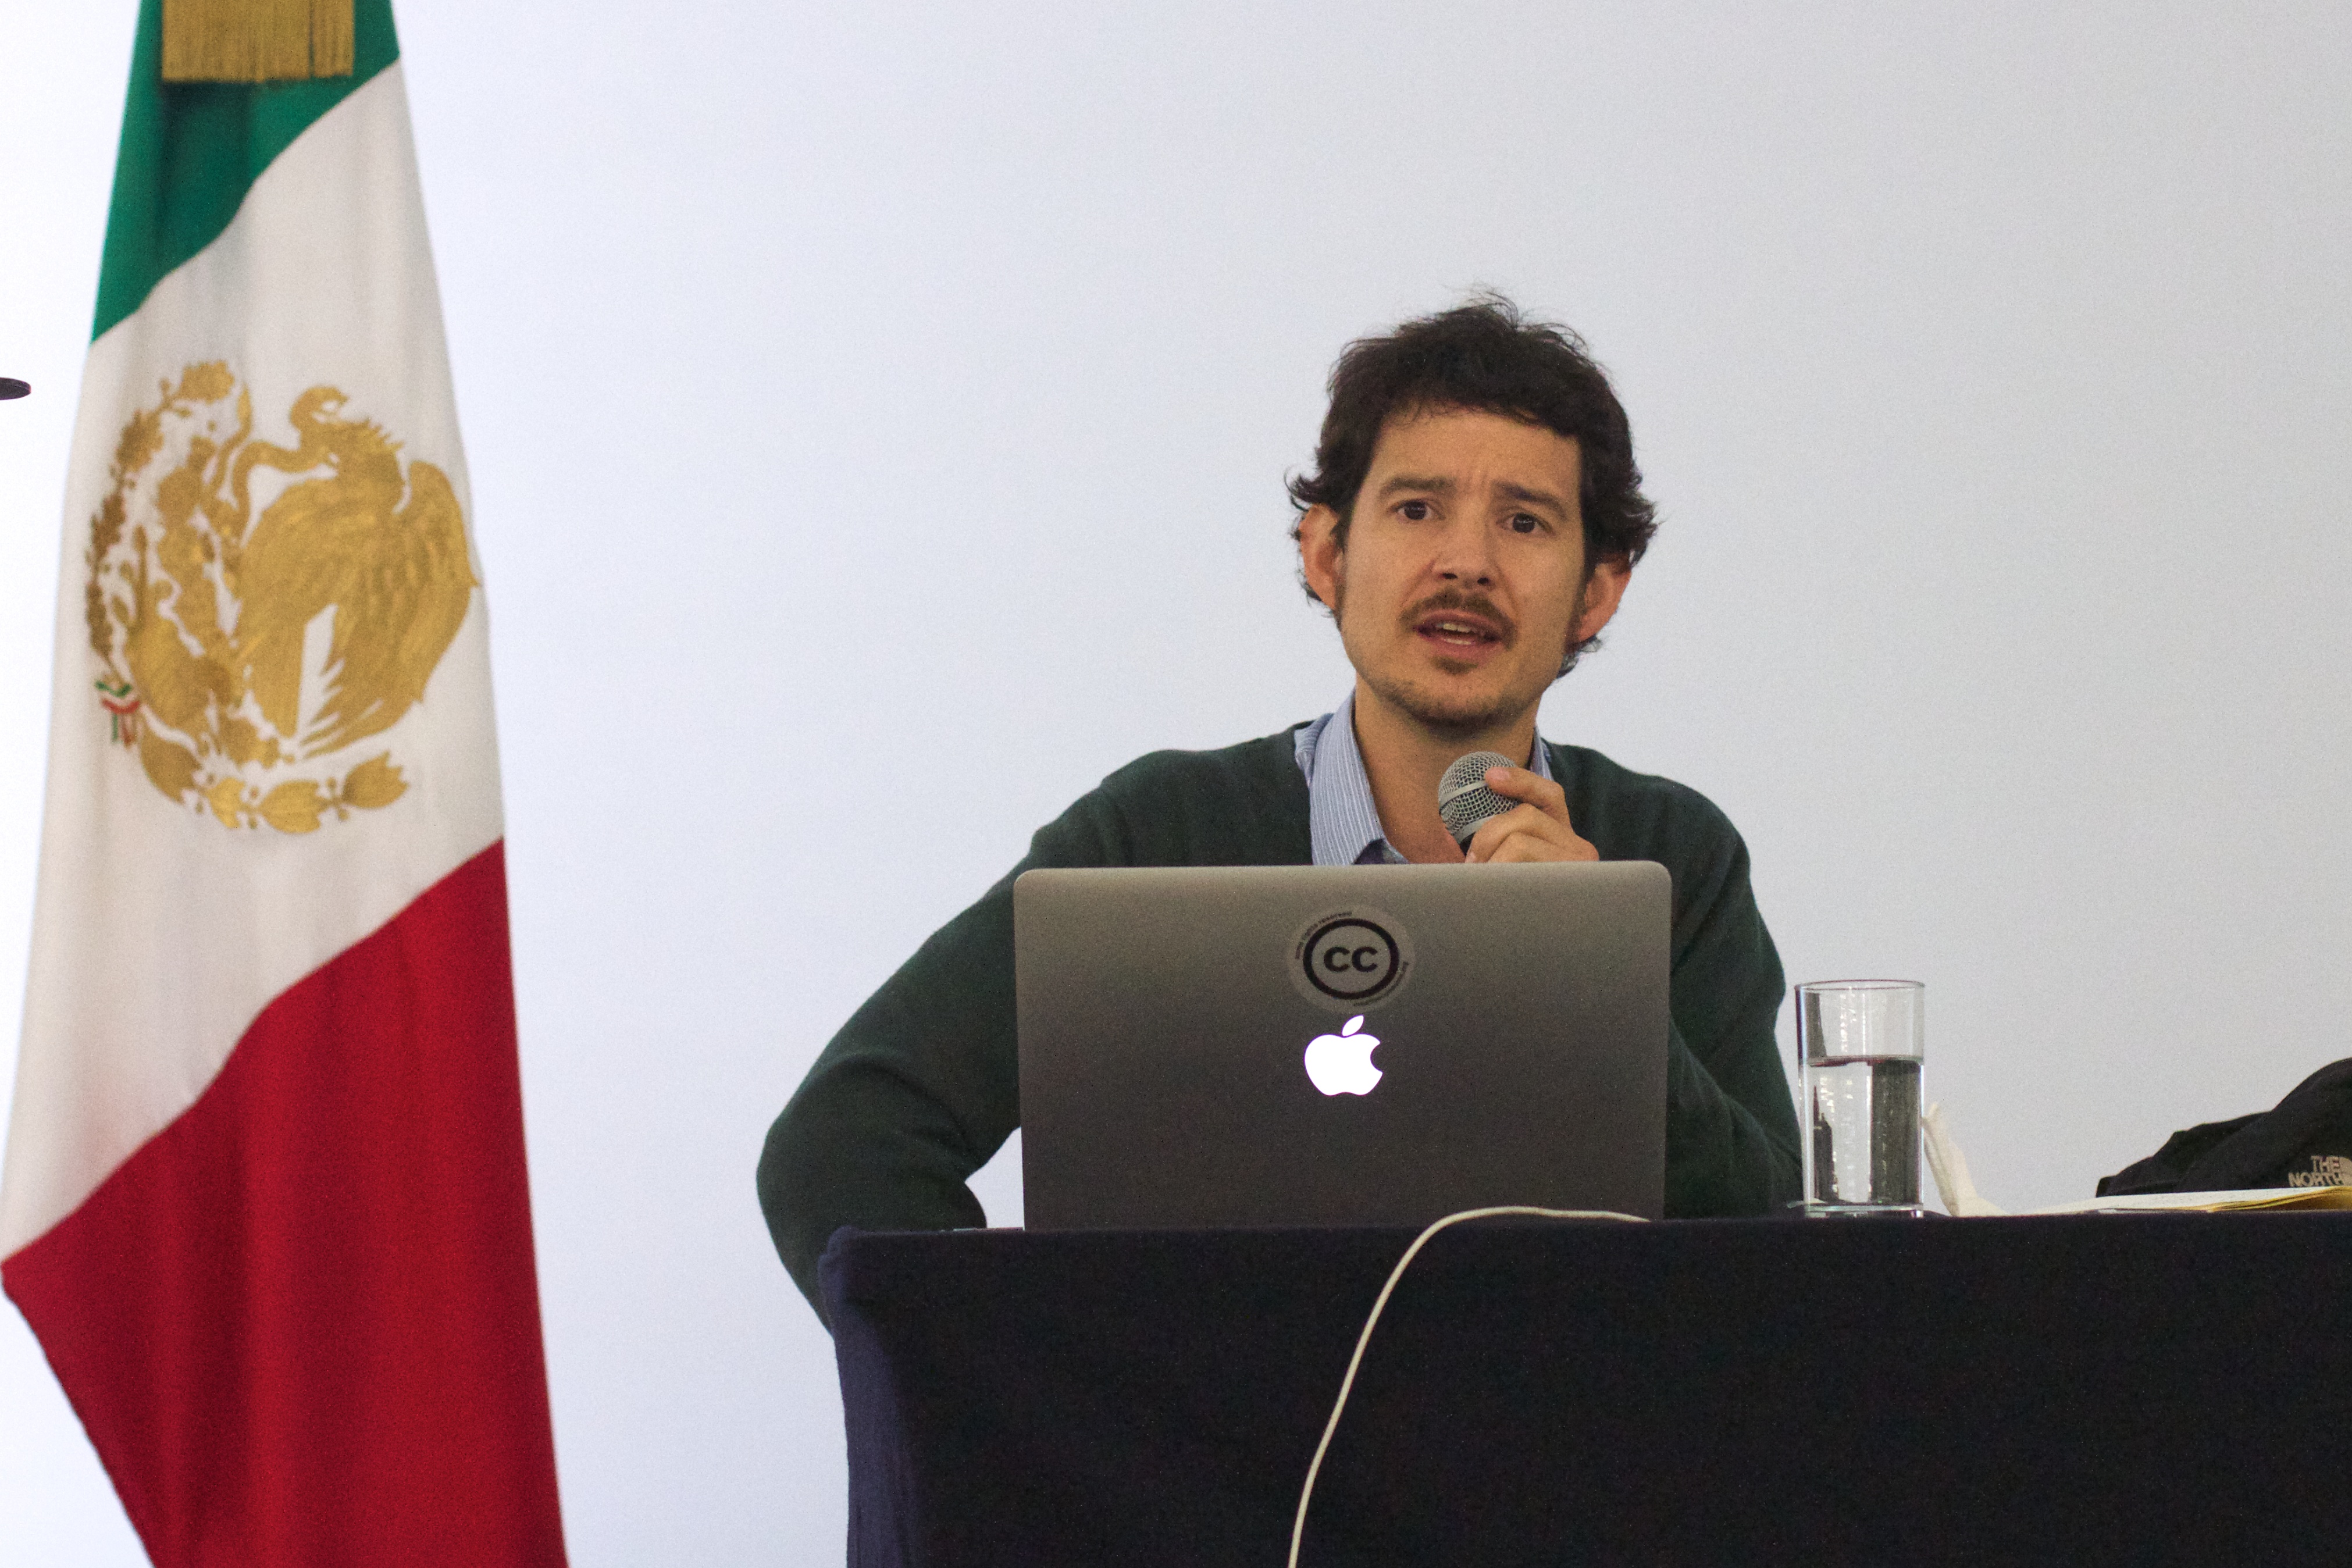
profession, speech, ciinovapp, orator